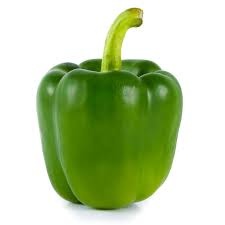
Label: capsicum